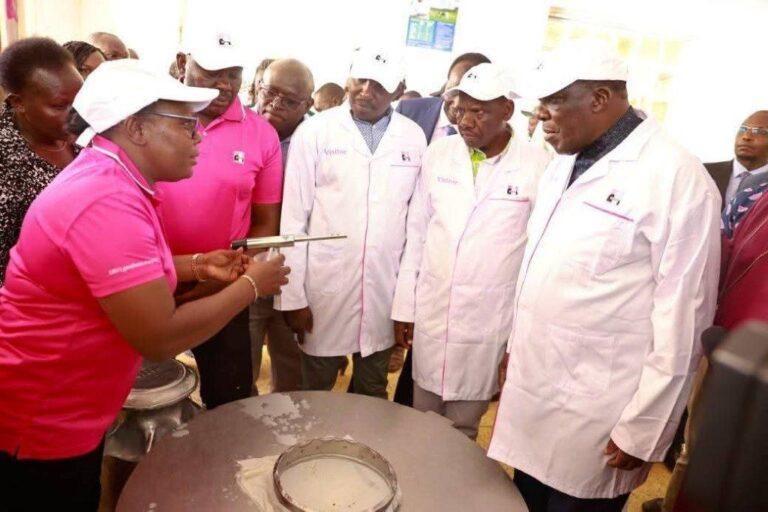
Kundi la watu, baadhi wakiwa wamevaa makoti meupe ya maabara na kofia nyeupe. Mwanamke aliyevalia shati la pinki na kofia nyeupe anaonekana akishikilia kifaa fulani na anaonekana akifafanua kitu kwa watu wengine walio mzunguka.